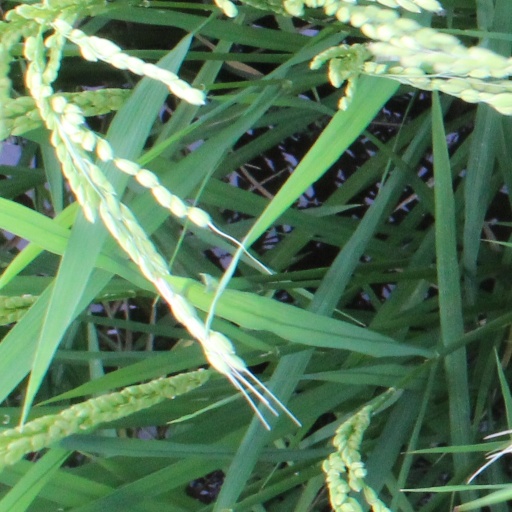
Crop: rice